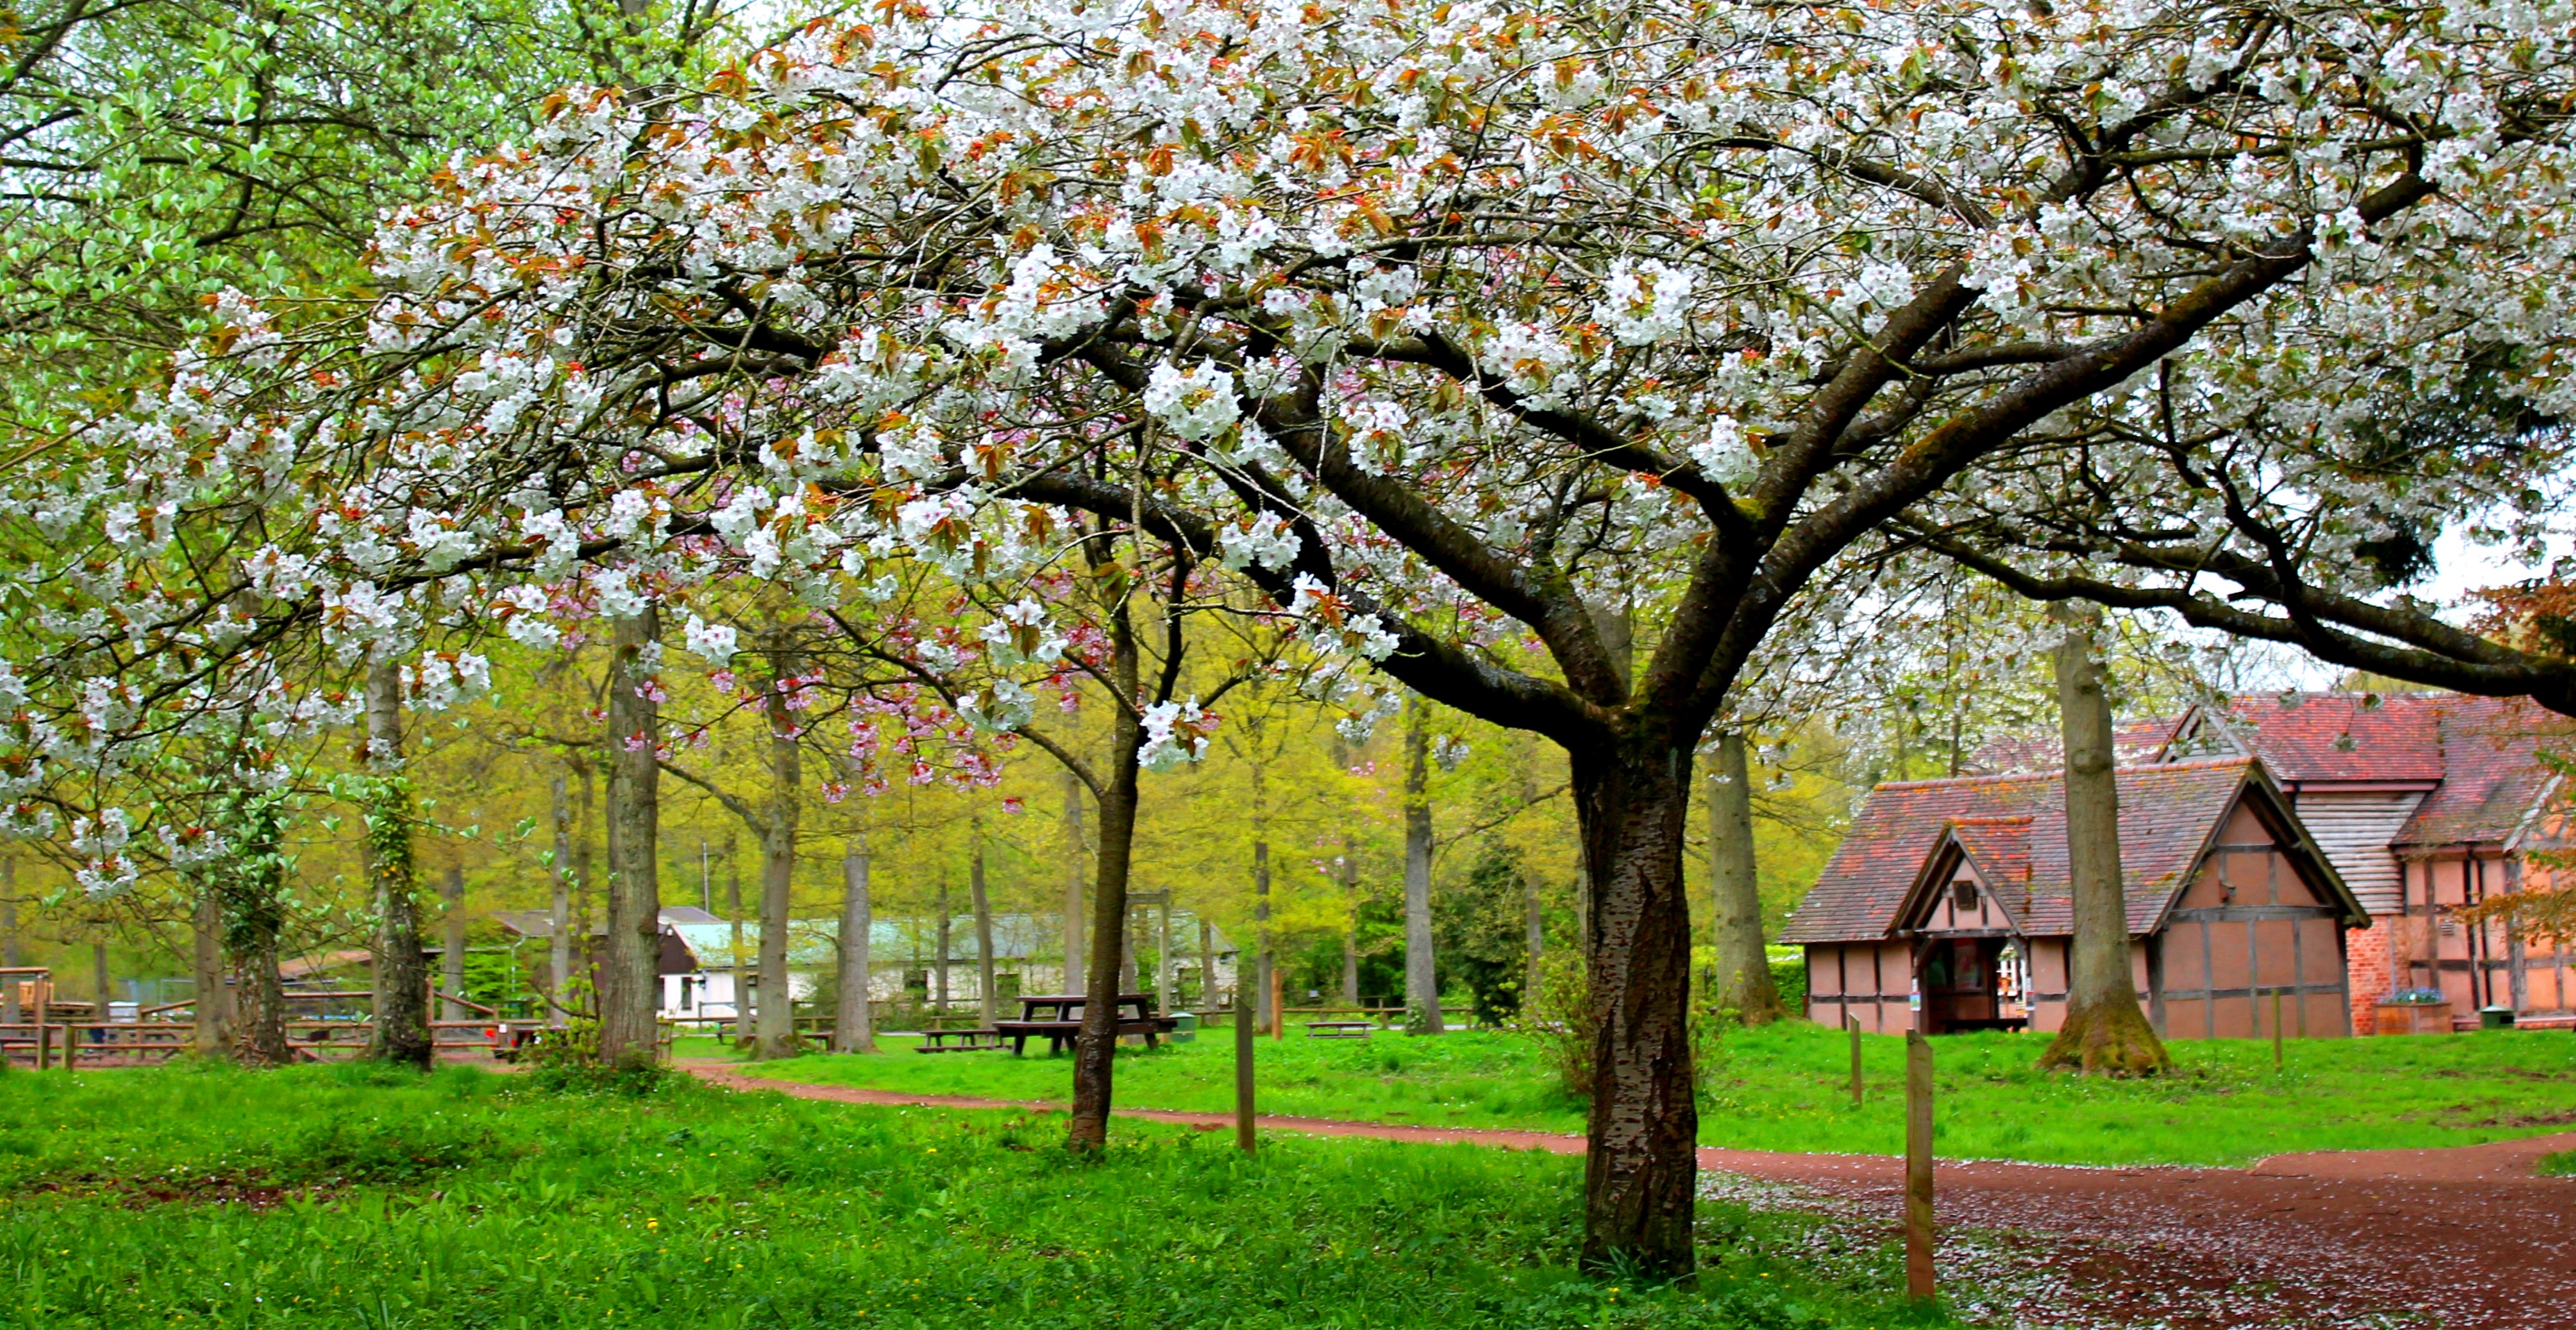
tree, nature, forest, branch, blossom, plant, flower, country, park, contrast, botany, garden, trees, woods, 2013, les, shrub, herefordshire, hereford, magnolia, dailyshoot, vividstriking, 365, anawesomeshot, dazzlingshot, leshaines, haines, colur, leominster, queenswood, flowering plant, woody plant